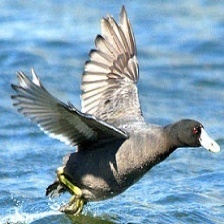
Species: AMERICAN COOT
Scientific name: FULICA AMERICANA